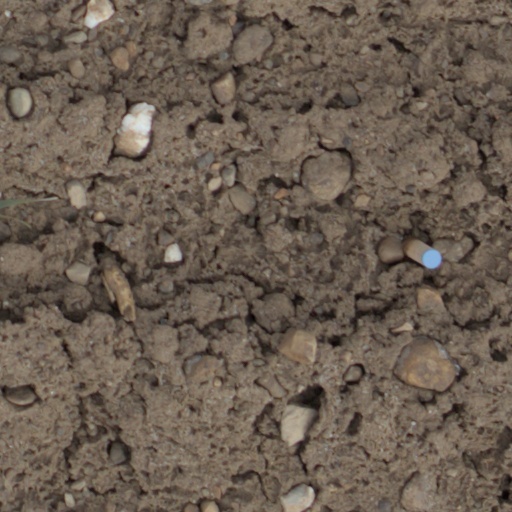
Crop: wheat